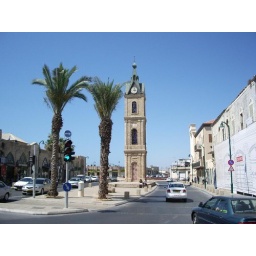
The clock tower in Yafo's city centre